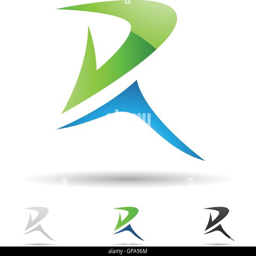
vector illustration of abstract icons based on person